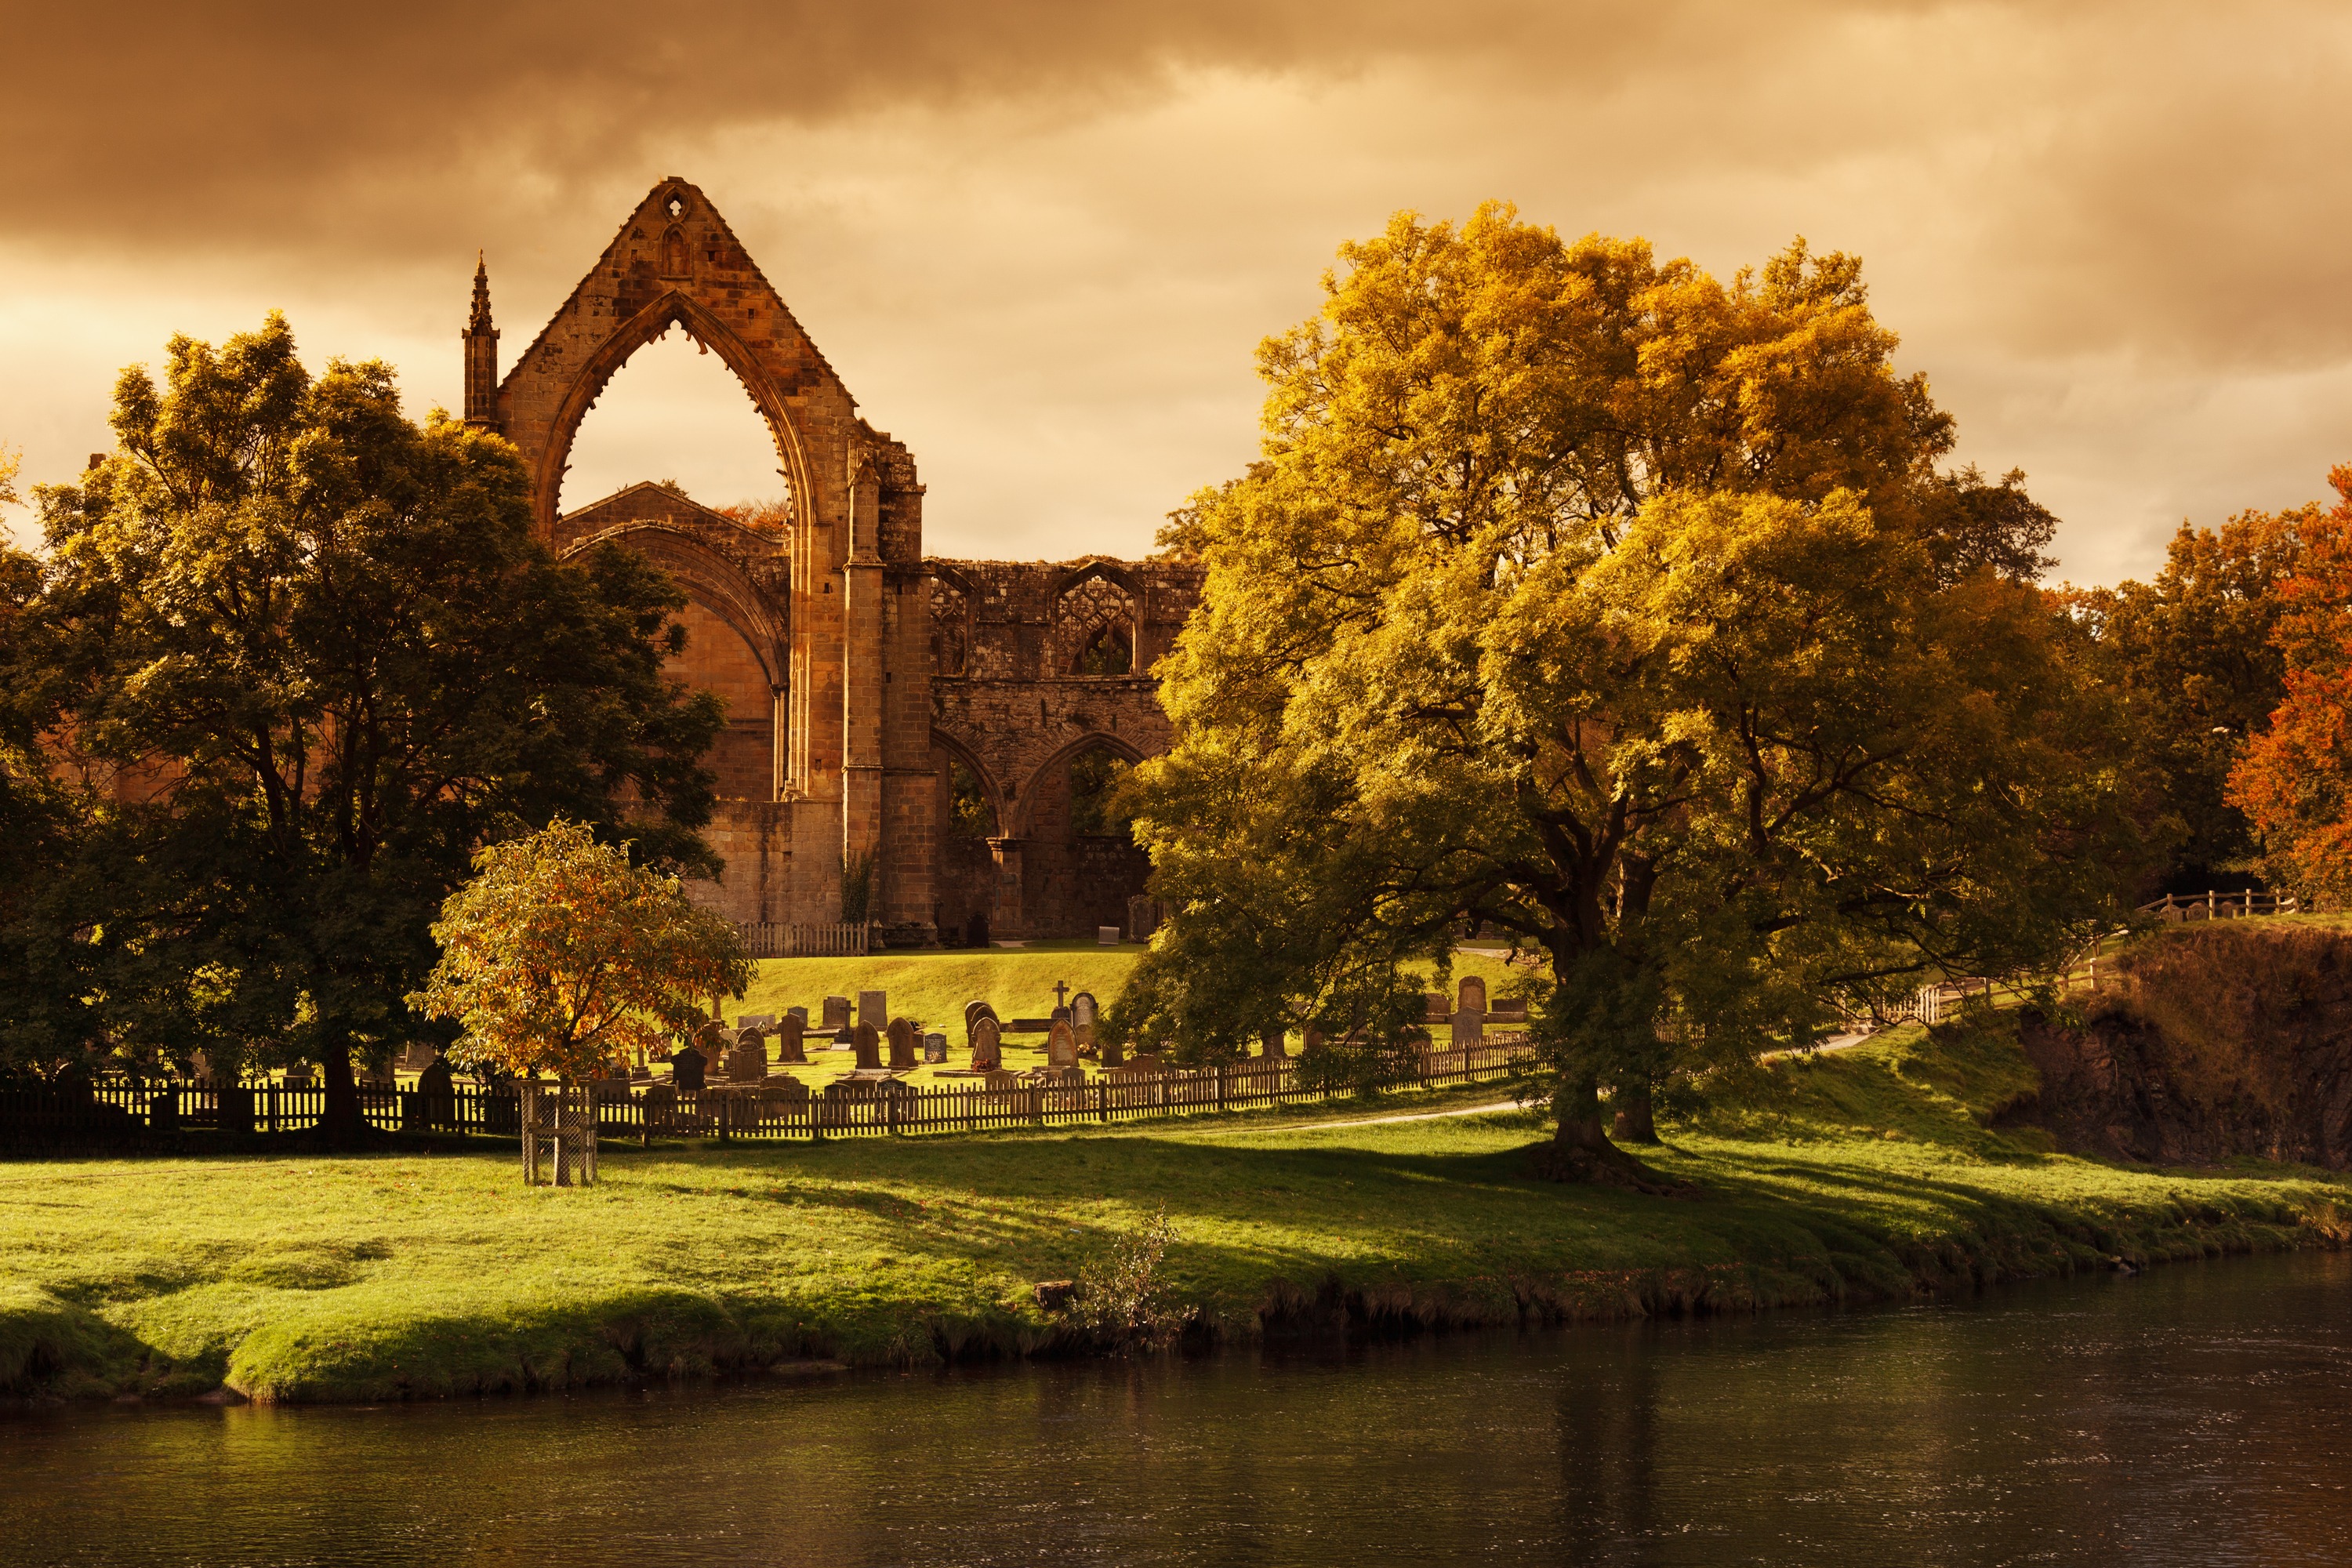
landscape, tree, nature, architecture, plant, sunset, night, sunlight, morning, leaf, flower, old, river, cityscape, dusk, evening, reflection, autumn, park, religion, ancient, church, historic, cemetery, ruin, christian, season, waterway, england, yorkshire, graveyard, ruins, monastery, christianity, heritage, rural area, woody plant, bolton abbey